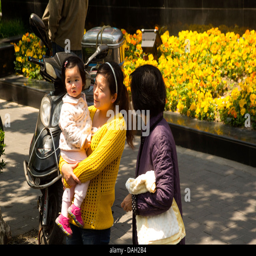
generations of women on a street